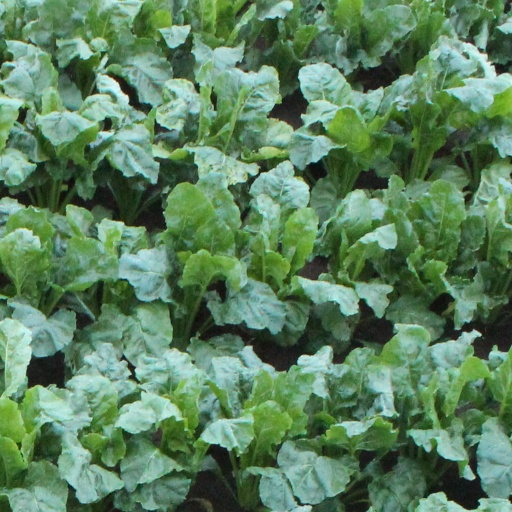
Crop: sugar beet